Sexual practices between men

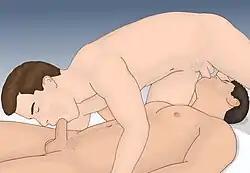

MSM may engage in oral sex, including fellatio, which is using the mouth to stimulate another person's penis or scrotum, and anilingus, which is stimulating someone else's anus using the tongue and lips. Wellings et al. reported that "the equation of 'homosexual' with 'anal' sex among men is common among lay and health professionals alike," whereas an online survey of 18,000 MSM in Europe "showed that oral sex was most commonly practised, followed by mutual masturbation, with anal intercourse in third place." A 2011 survey by "The Journal of Sexual Medicine" found similar results for U.S. gay and bisexual men. Kissing a partner on the mouth (74.5%), oral sex (72.7%), and partnered masturbation (68.4%) were the three most common behaviors, with 63.2% of the sample self-reporting five to nine different sexual behaviors during their last encounter.